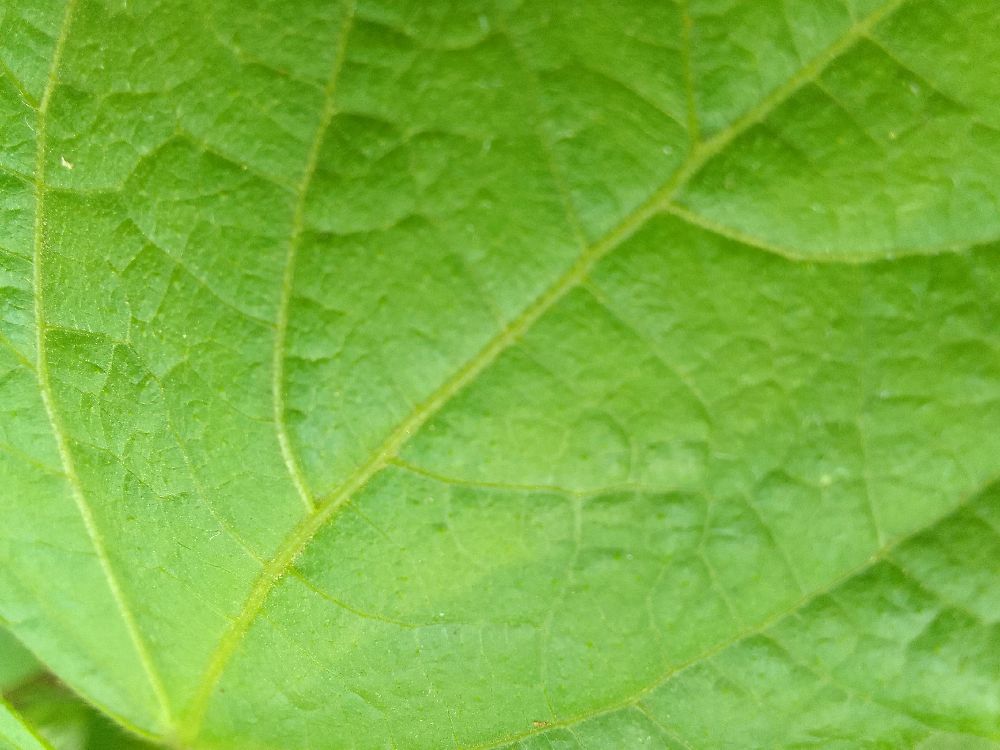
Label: healthy